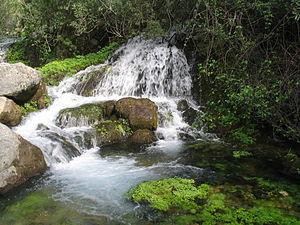
Située à l'extrémité méridionale de la péninsule Ibérique, l'Andalousie occupe une superficie de 87 268 km², qui en fait la deuxième communauté autonome espagnole la plus vaste après la Castille et León. Elle s'étend sur tout le sud du pays, et possède des côtes sur l'océan Atlantique et la mer Méditerranée.